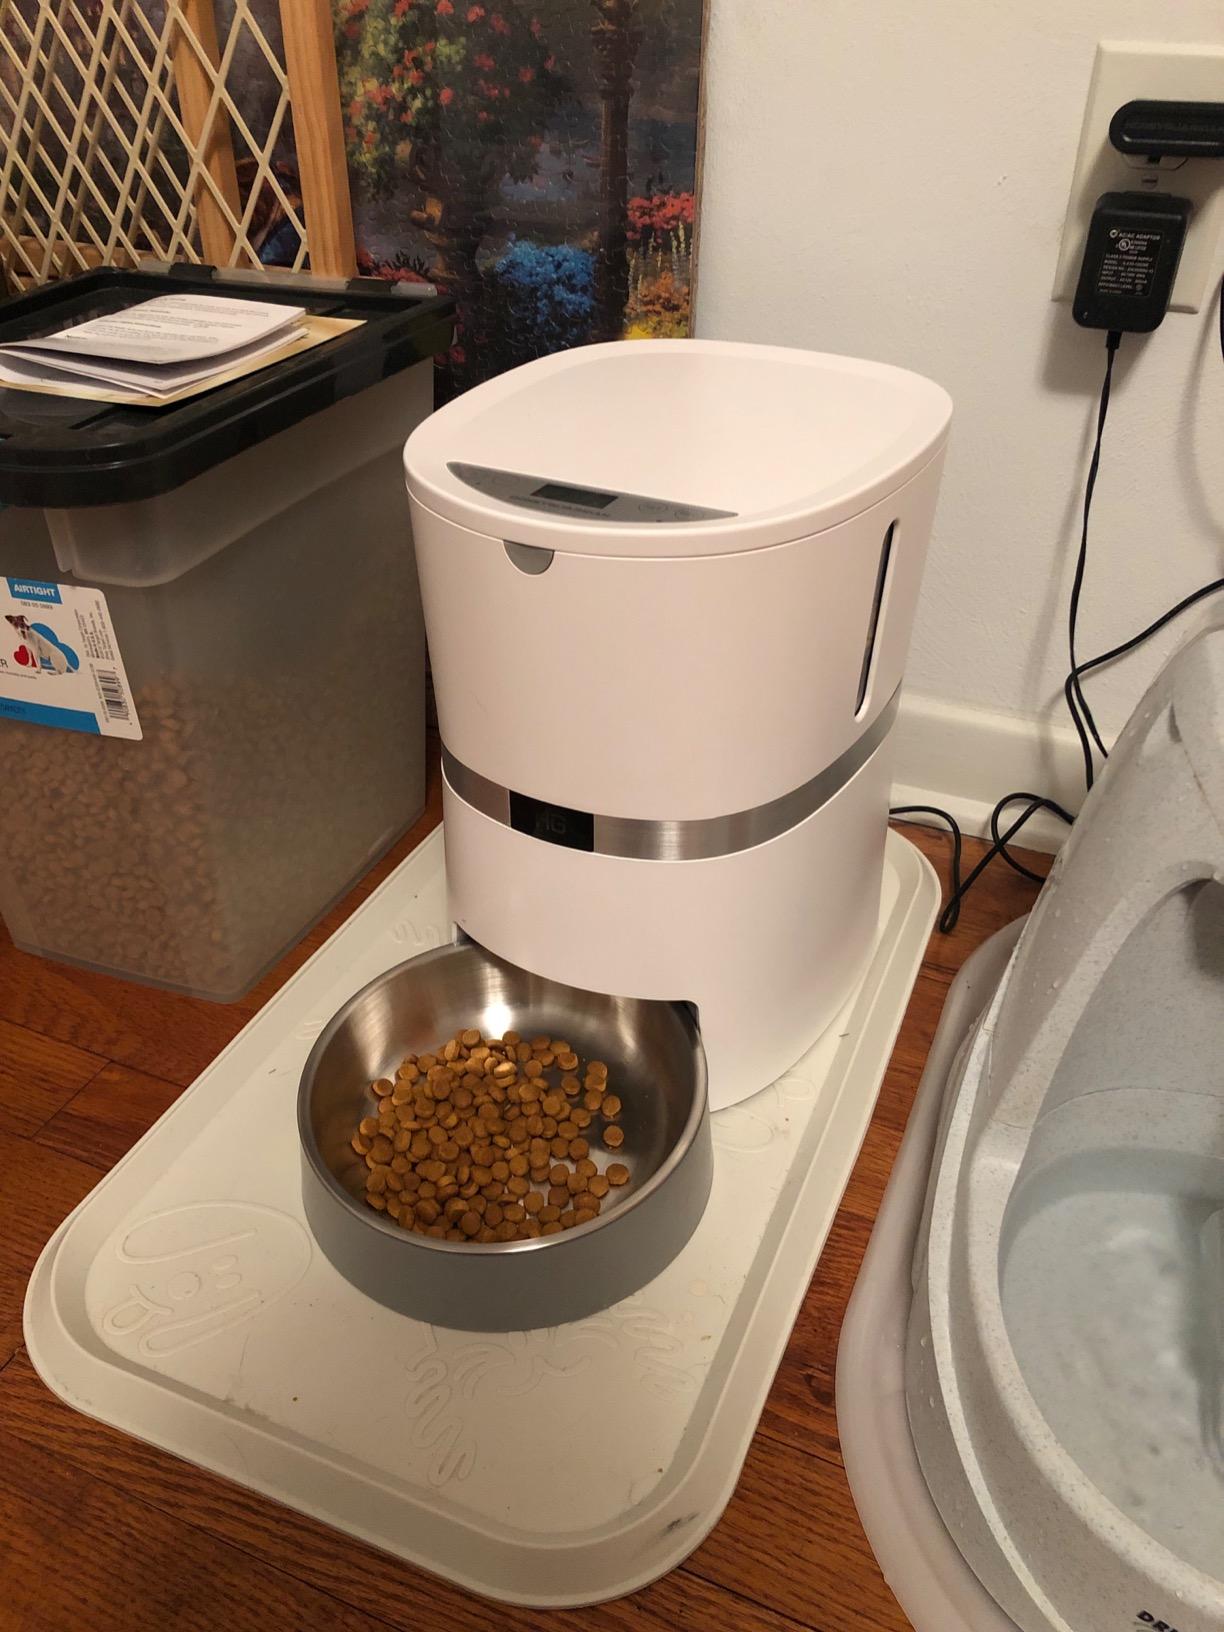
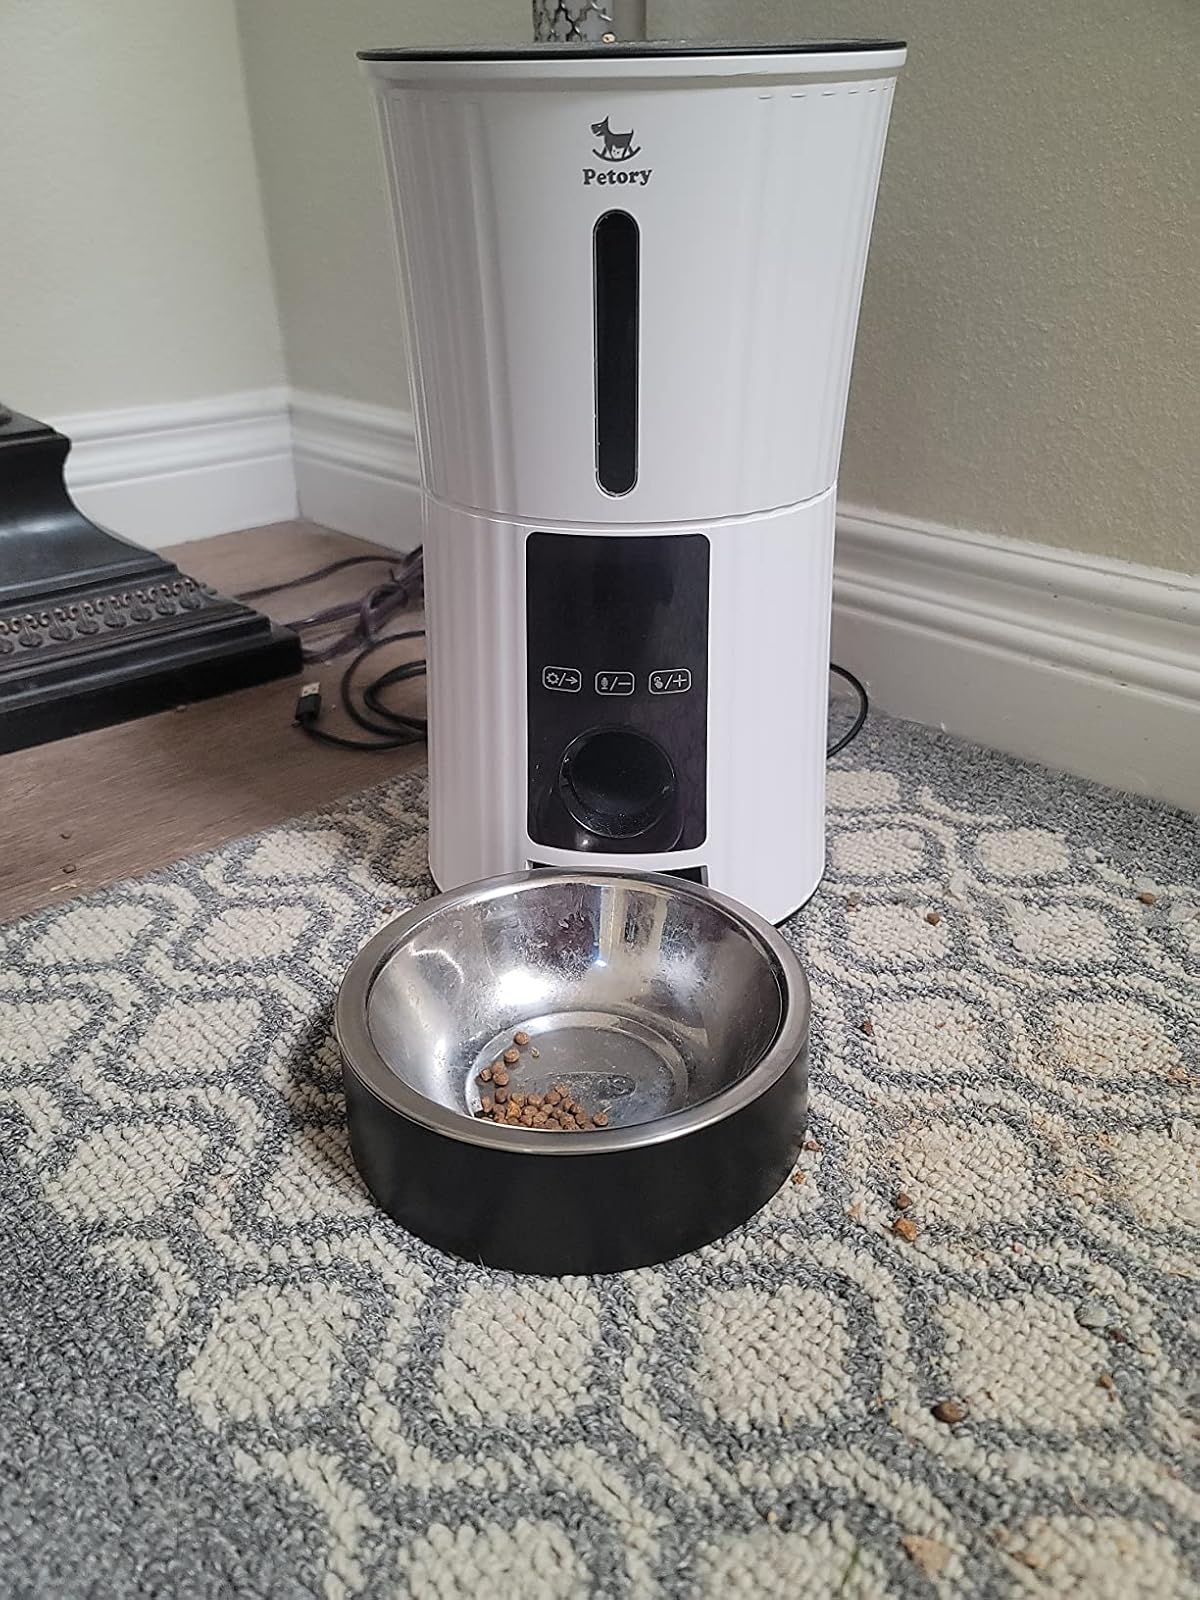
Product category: items_feeder
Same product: no